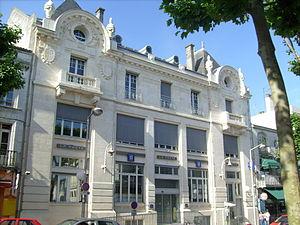
L'hôtel des Postes à Saintes
Saintes [sɛ̃t] est une commune du sud-ouest de la France, située dans le département de la Charente-Maritime. Ses habitants sont appelés les Saintais et les Saintaises.
L’hôtel des postes est le principal bureau de poste de la ville de Saintes, dans le département français de la Charente-Maritime.